Emsley Carr Mile

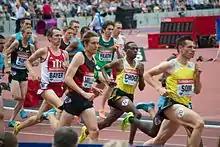
Augustine Choge (second right) on his way to winning the 2013 Emsley Carr Mile held at the Olympic Stadium, London.

The Emsley Carr Mile is an annual invitational athletics running event held in the United Kingdom over one mile for men. The race was won in 2024 by the Australian athlete Olli Hoare.